Pratikar

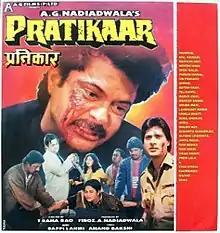
DVD cover

Pratikar is a 1991 Indian Hindi-language action drama film directed by T. Rama Rao. It stars Anil Kapoor, Madhuri Dixit in lead roles. The film is a remake of 1987 Bengali film "Pratikaar", which was also remade in Telugu as "Raktha Tilakam" and in Tamil as "Thaimel Aanai".